Microlino

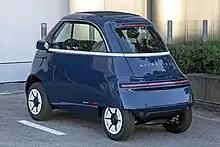
Rear view

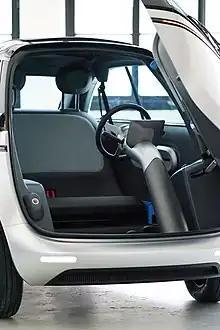

Micro Mobility Systems debuted the Microlino at the 86th Geneva Motor Show in 2016. The vehicle's concept was developed with the Zurich University of Applied Sciences. The idea for the Microlino originated from Wim, Oliver, and Merlin Ouboter, the Swiss family behind the Micro Kickscooter, and the car was initially produced in China.